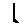
Label: 1